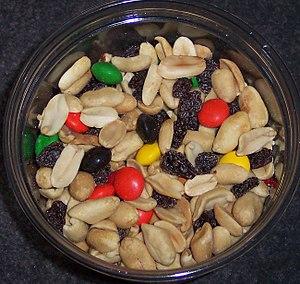
La randonnée pédestre est une activité de plein air qui s'effectue à pied en suivant un itinéraire, balisé ou non, seul ou en groupe. C'est à la fois un sport et un loisir de découverte et de contemplation.